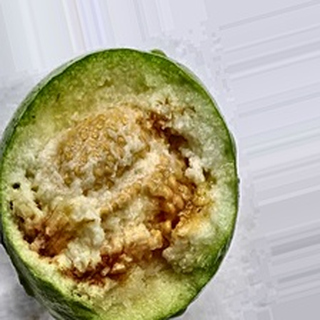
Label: guava_fruit_fly